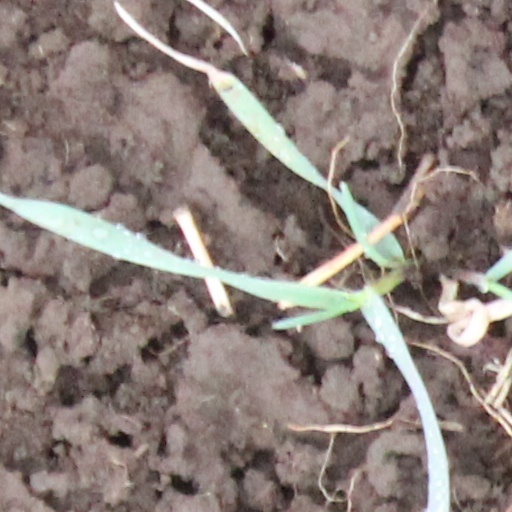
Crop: wheat